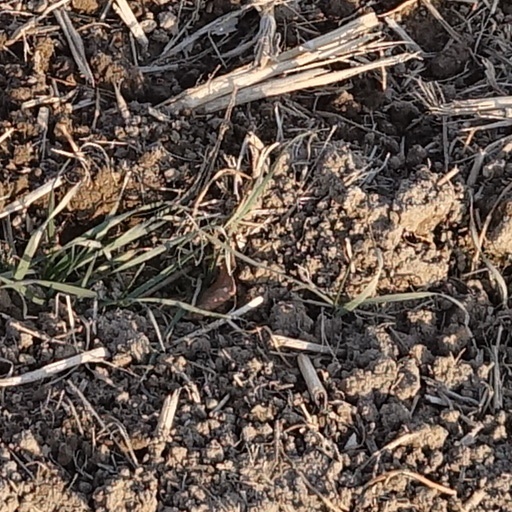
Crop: wheat